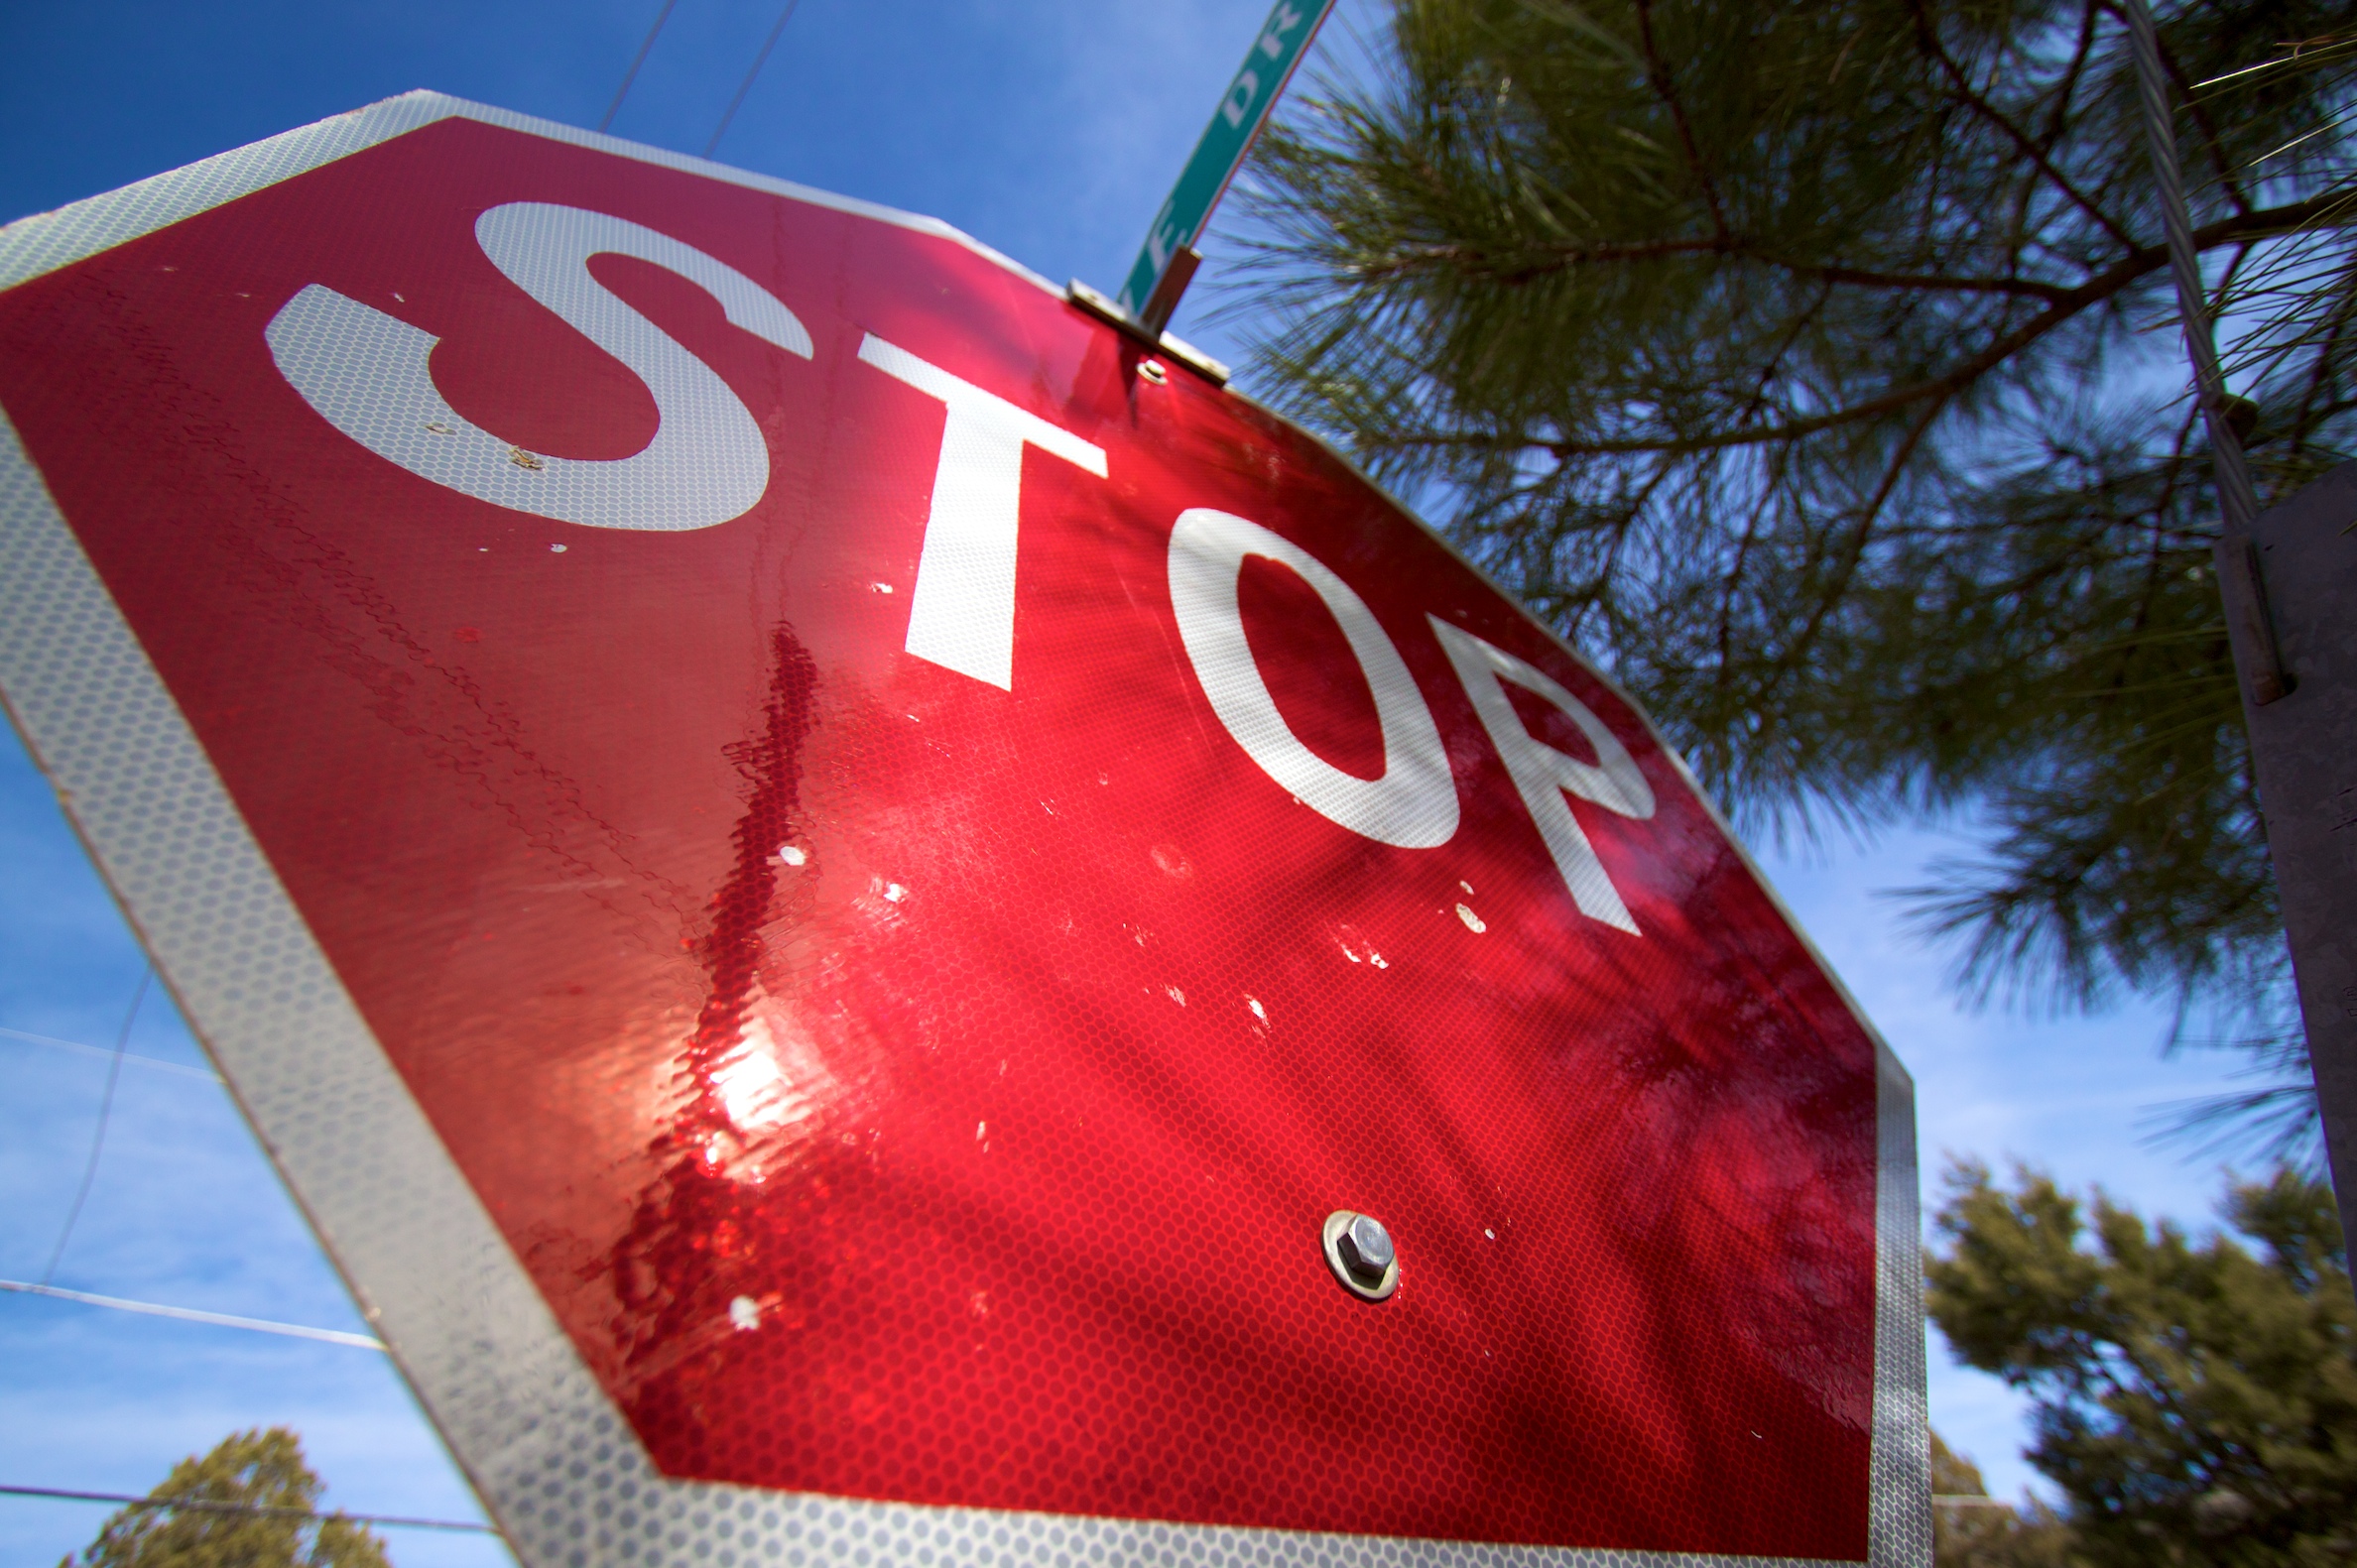
sign, red, color, flag, christmas, 2010365